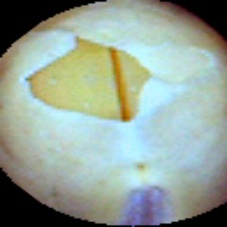
Label: Skin-damaged